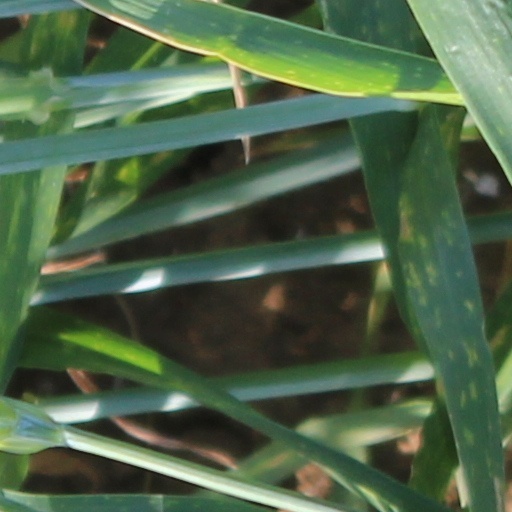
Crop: wheat